James J. Sullivan School

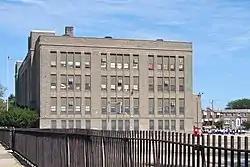
James J. Sullivan School, September 2010

The James J. Sullivan School is a historic elementary school that is located in the Frankford neighborhood of Philadelphia, Pennsylvania, United States.